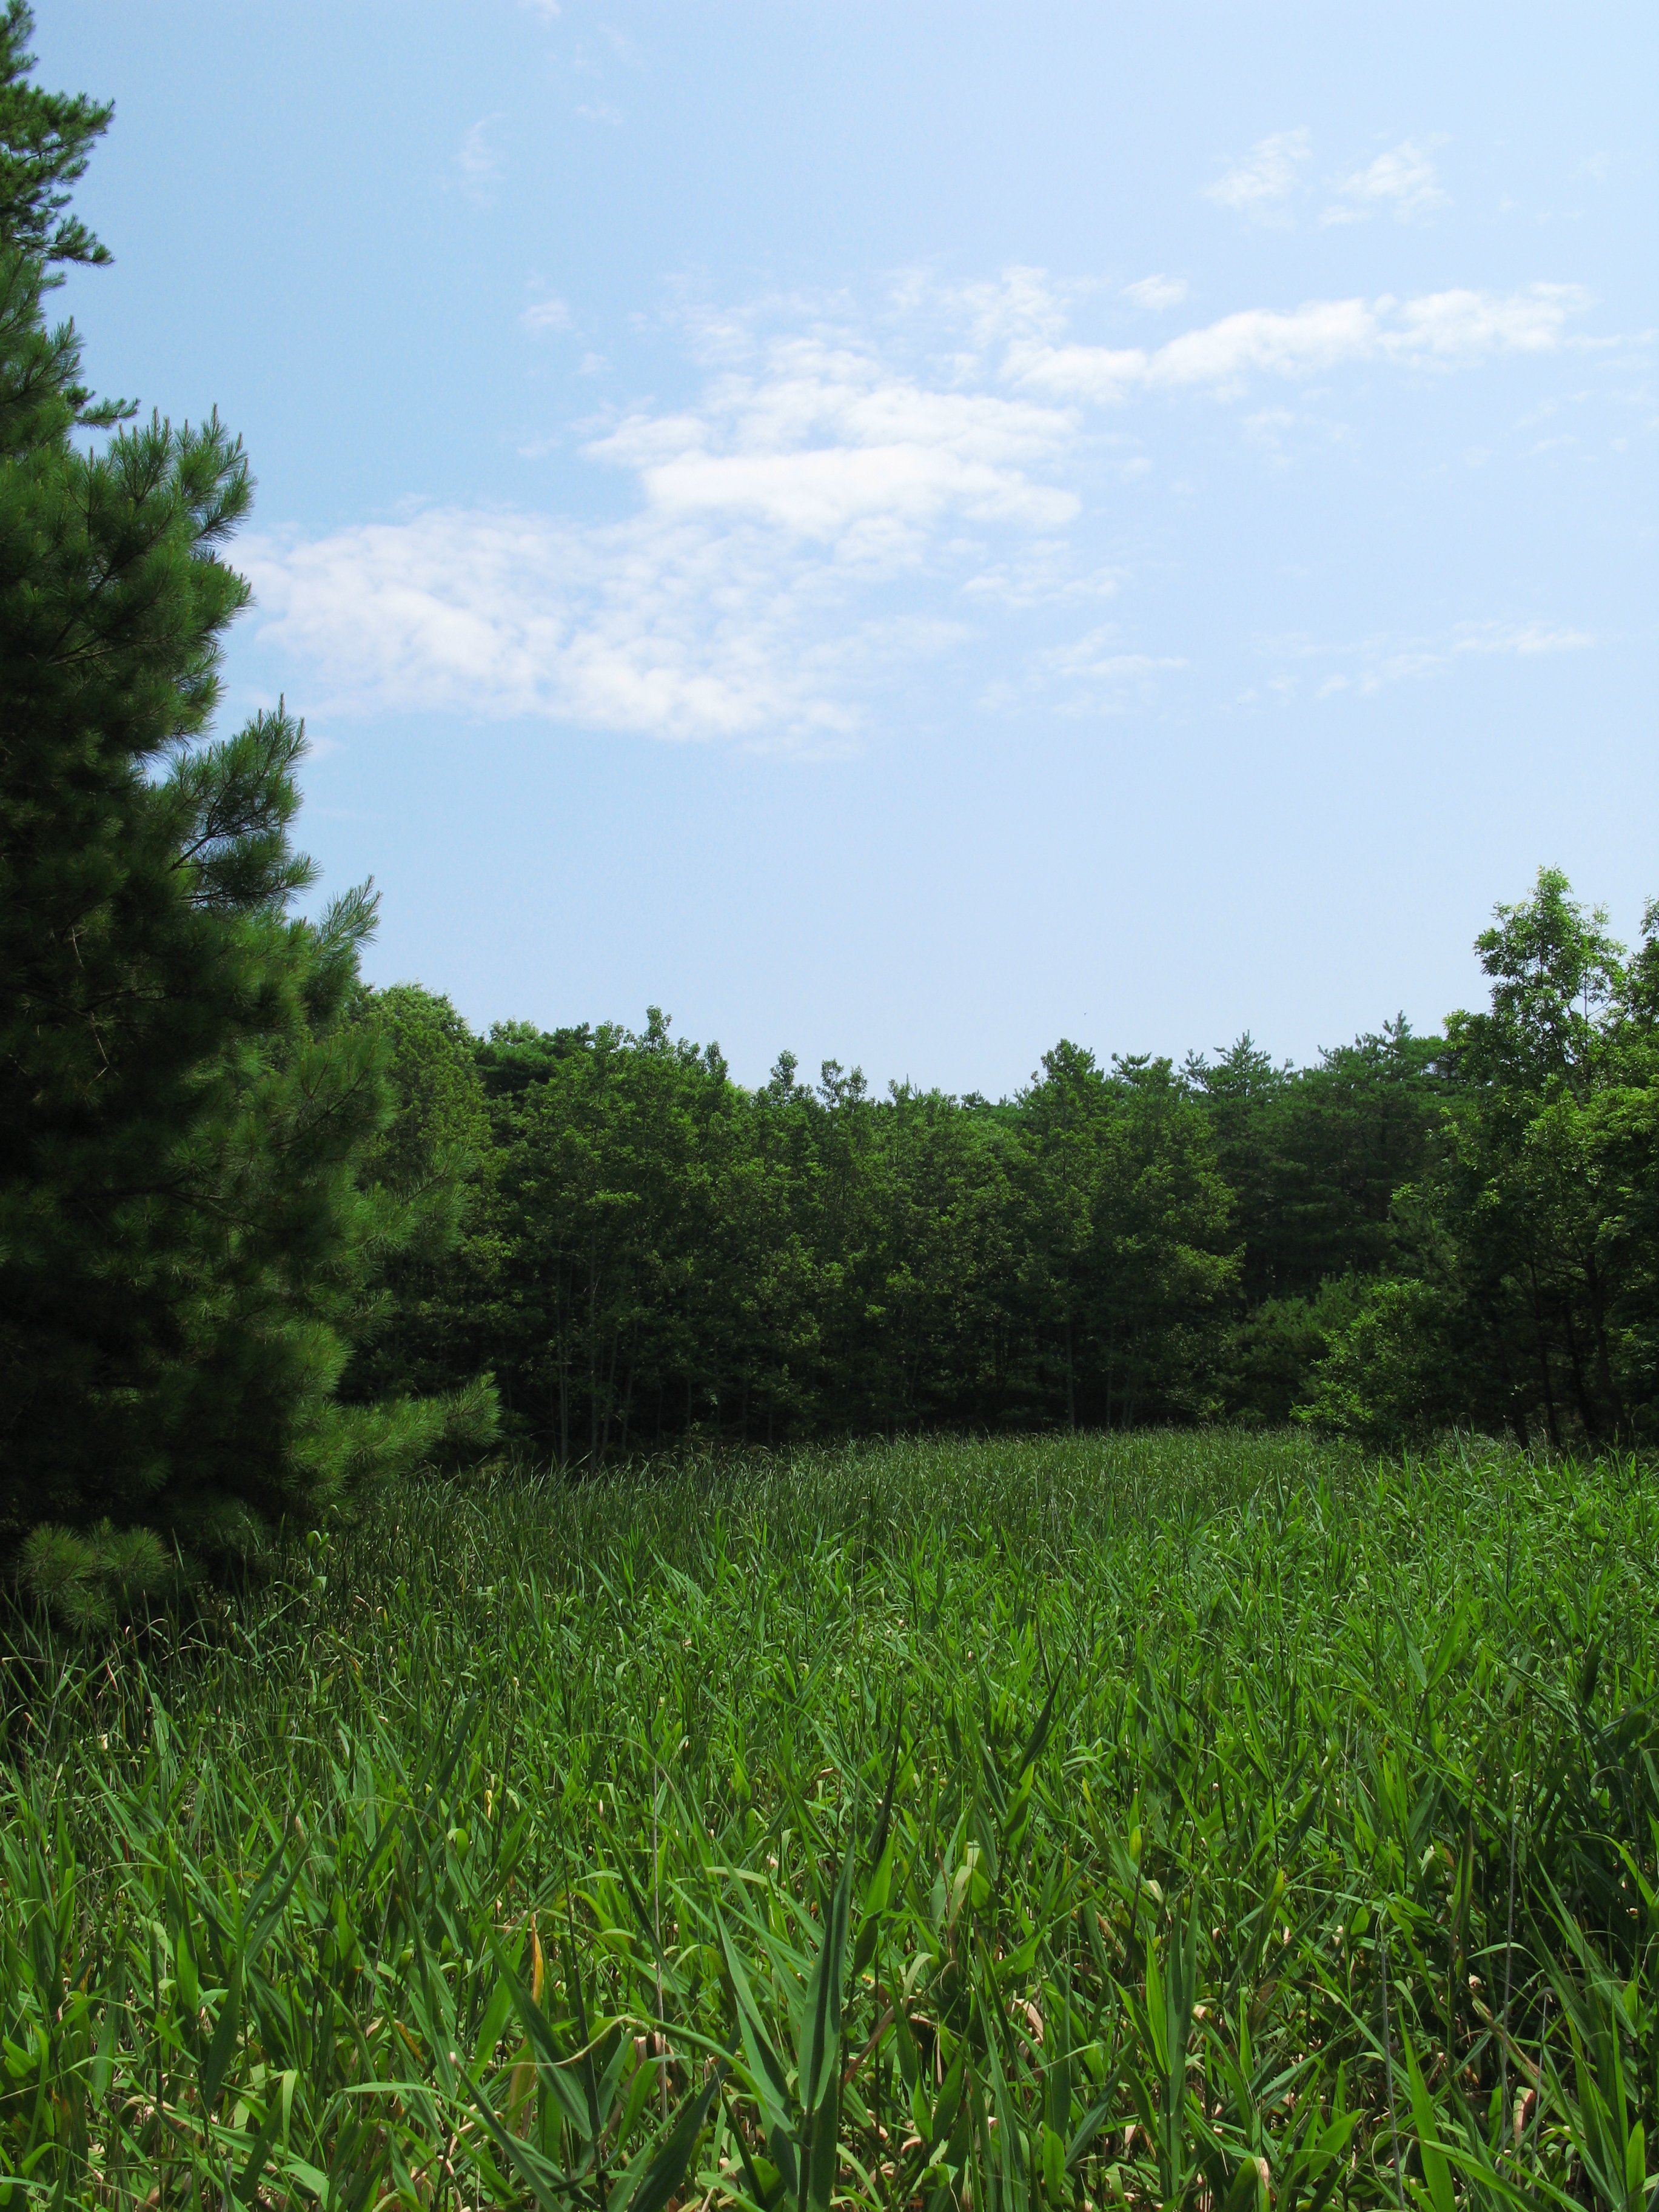
landscape, tree, forest, grass, plant, sky, field, farm, lawn, meadow, prairie, sunlight, hill, flower, view, green, high, crop, pasture, soil, agriculture, cool image, grassland, vegetation, shrub, wetland, plantation, hires, habitat, views, ecosystem, hi, res, powershotg7, rural area, paddy field, natural environment, grass family, land lot